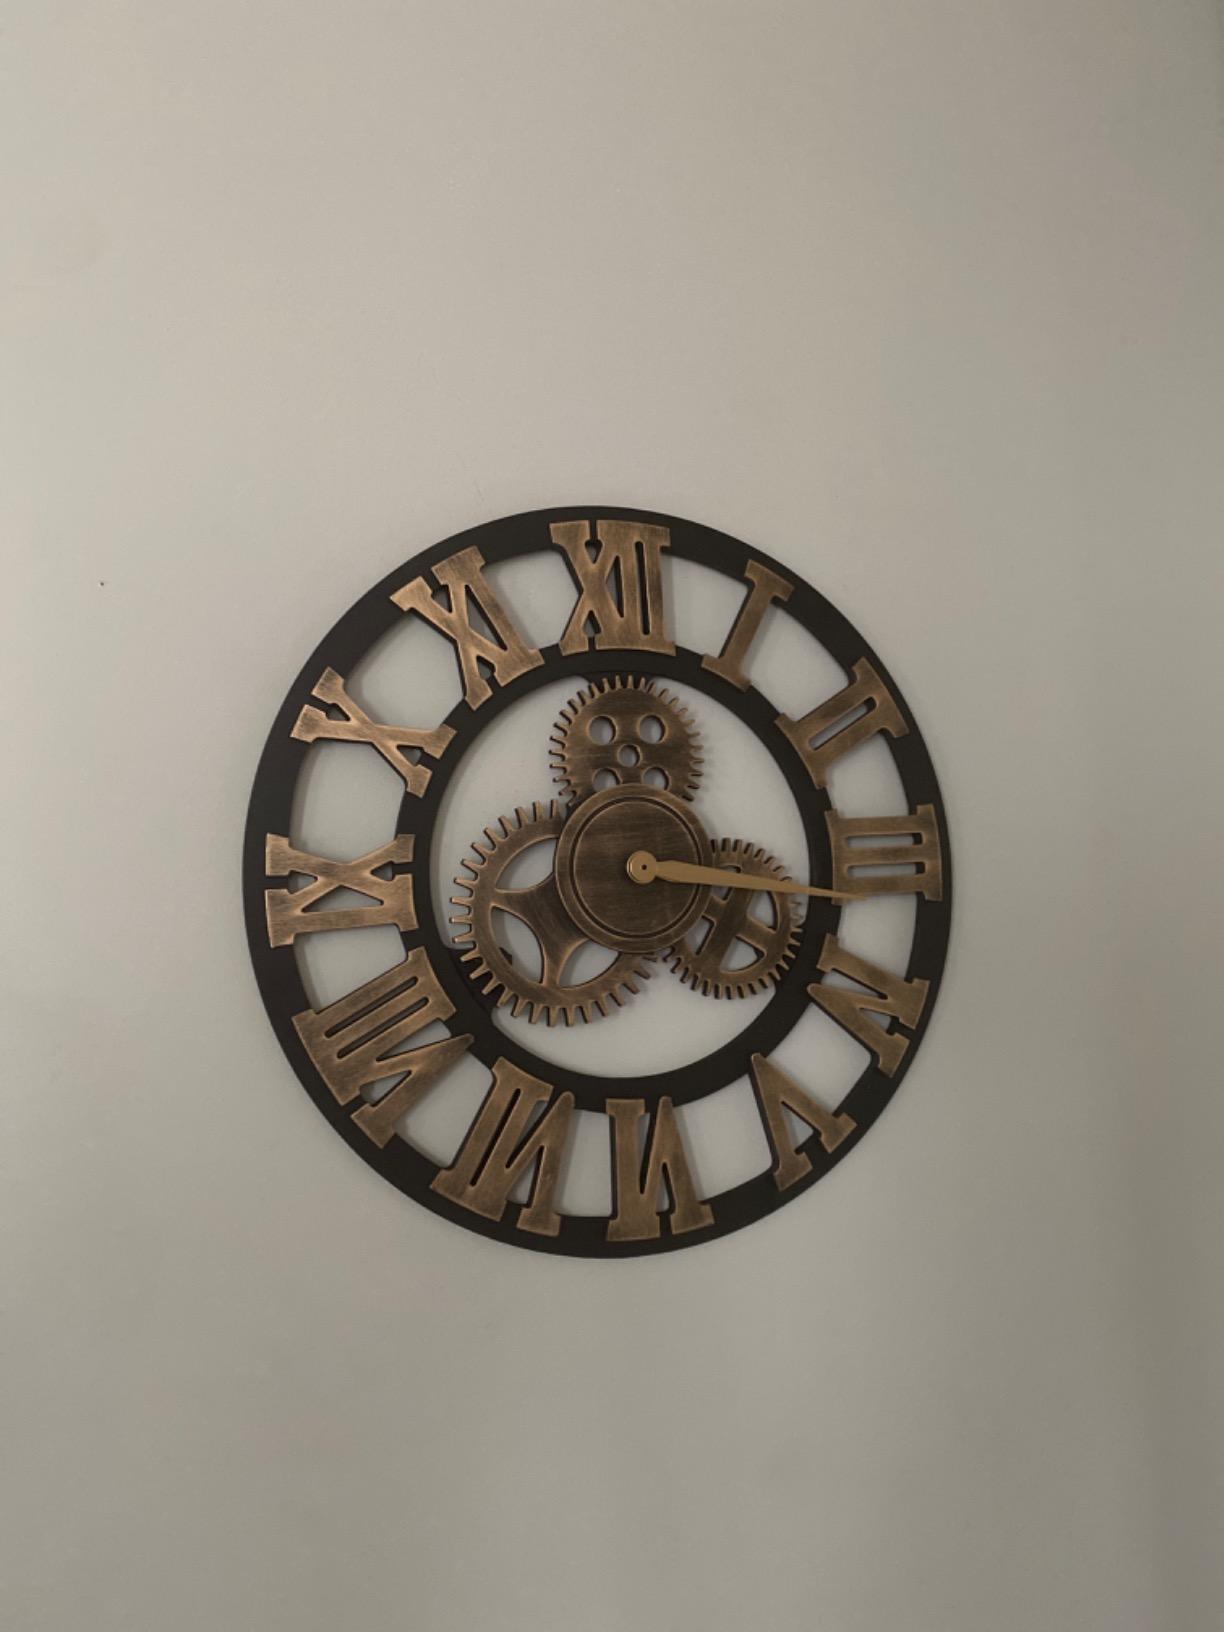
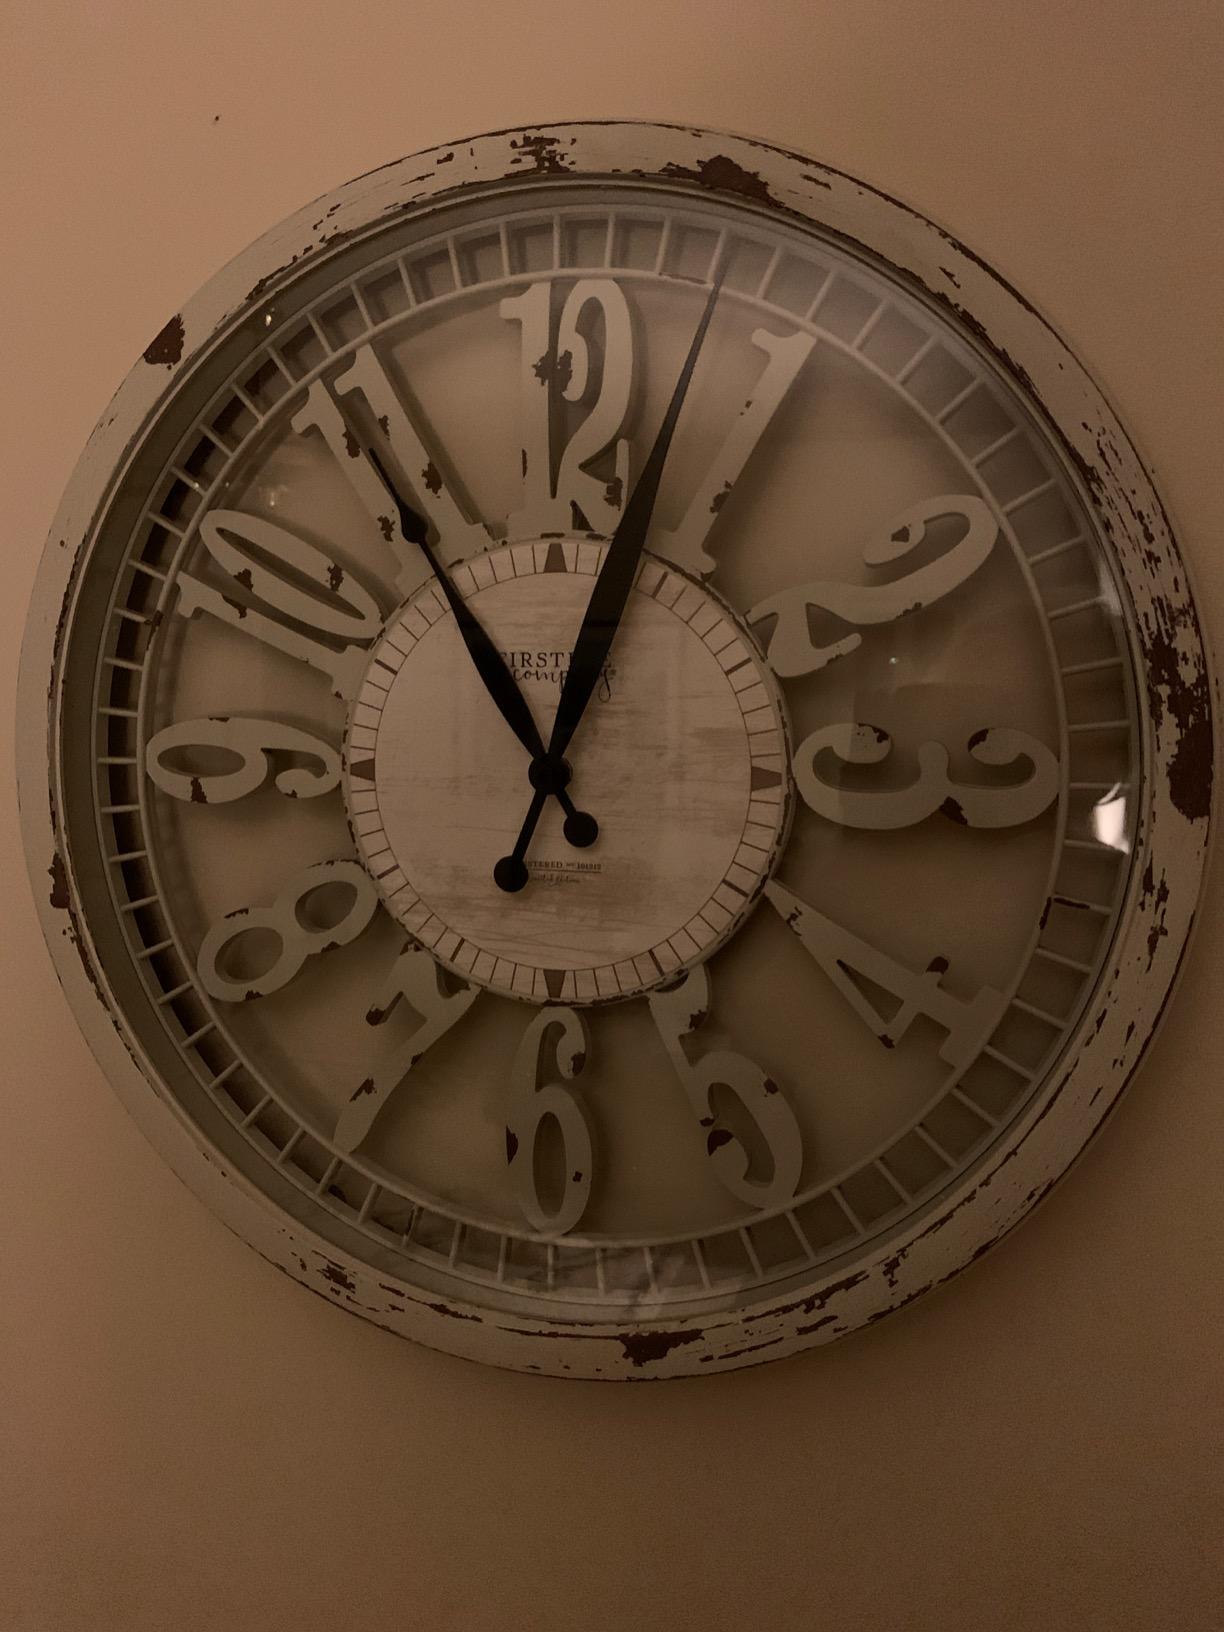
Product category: clock
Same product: no